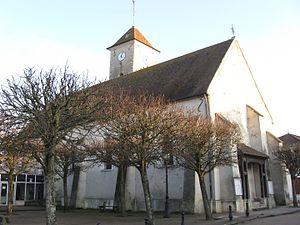
Église Saint-Germain de Roissy-en-Brie. (Seine-et-Marne, région Île-de-France).
Roissy-en-Brie est une commune française située dans le département de Seine-et-Marne en région Île-de-France.